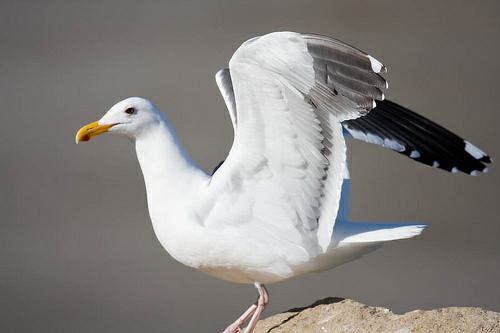
A photo of a western gull